Casacuarán

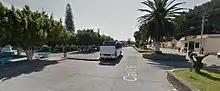
BENITO JUAREZ CASACUARAN

San Pablo Casacuarán is a small town located in the southern region of the state of Guanajuato, Mexico. Commonly known just as Casacuarán, it stands on the road connecting the cities of Yuriria, Santiago Maravatio and Salvatierra. Every January the town has a celebration of San Pablo on January 25. The celebration goes from January 18–25 with a huge procession down main street from the top to the bottom of the town on its last day. The celebration consists of folkloric dance presentations and many shows and award ceremonies. There is also a huge carnival that goes on for the days of the fiesta; on the last two days of the celebration there are jaripeos (rodeos).